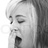
Emotion: neutral